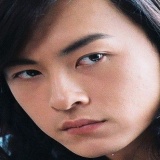
diễn viên Trịnh Nguyên Sướng